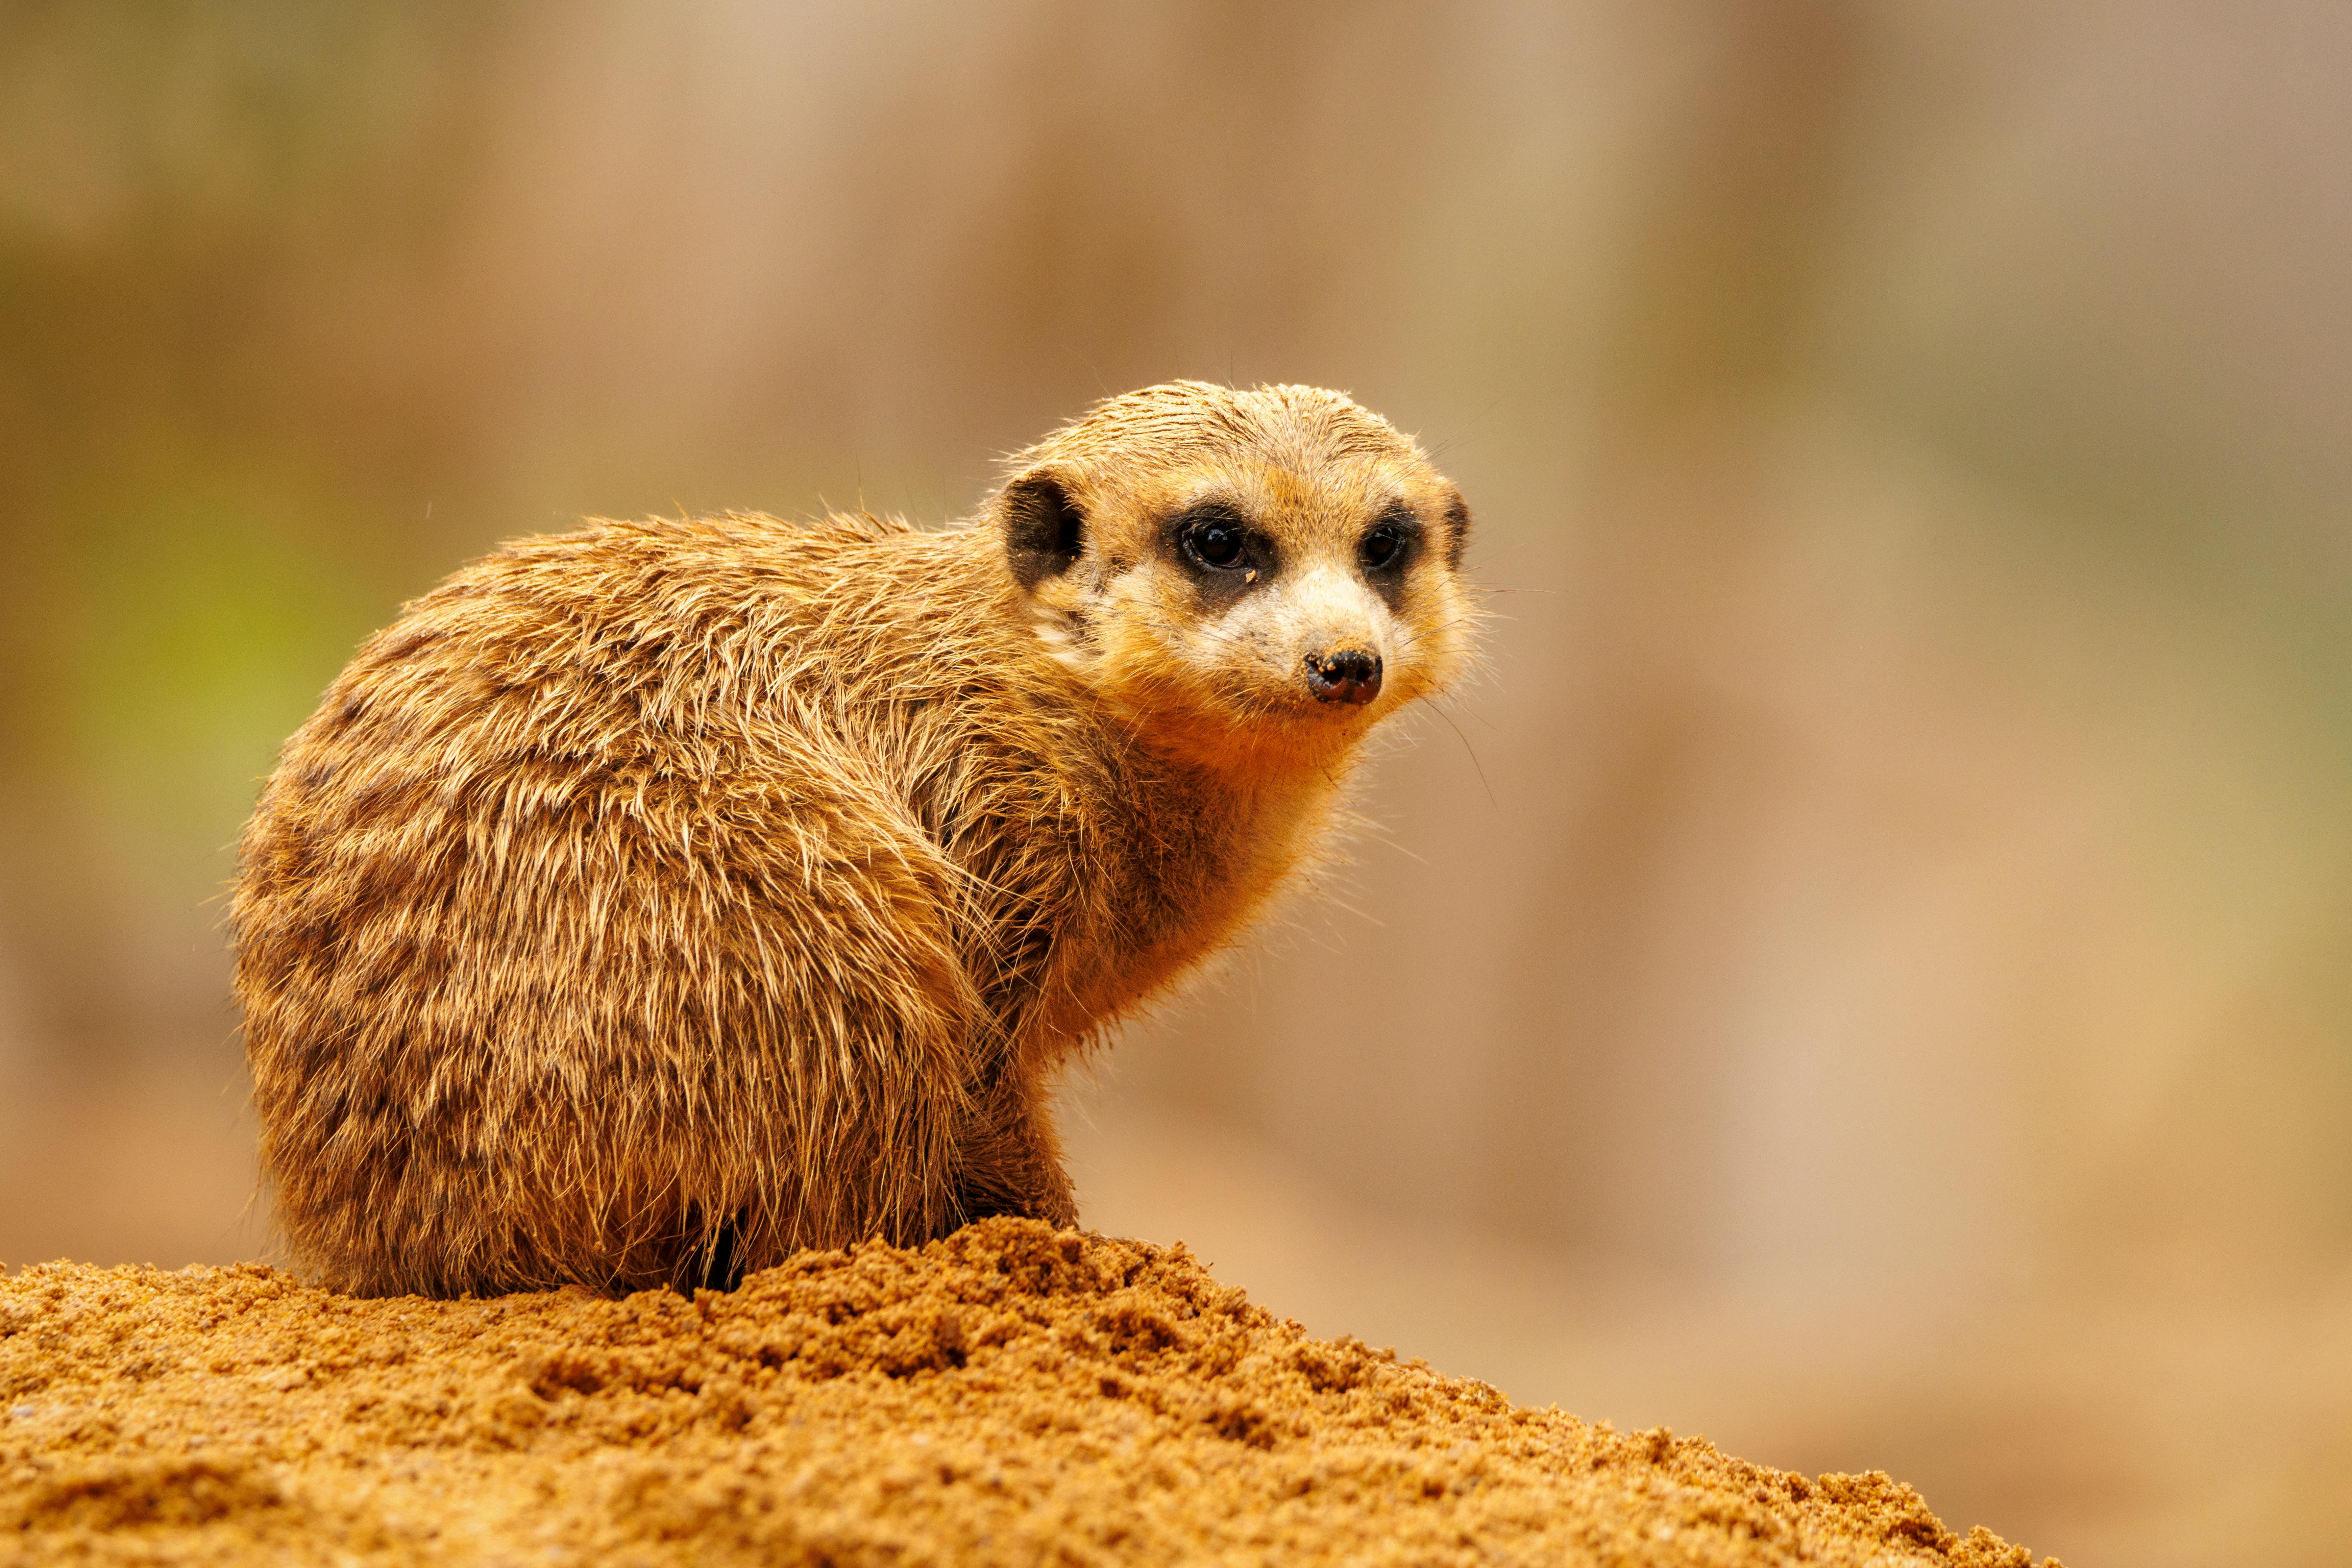
animals, mongoose, carnivores, snout, terrestrial animal, meerkat, whiskers, close up, fur, wildlife, mustelids